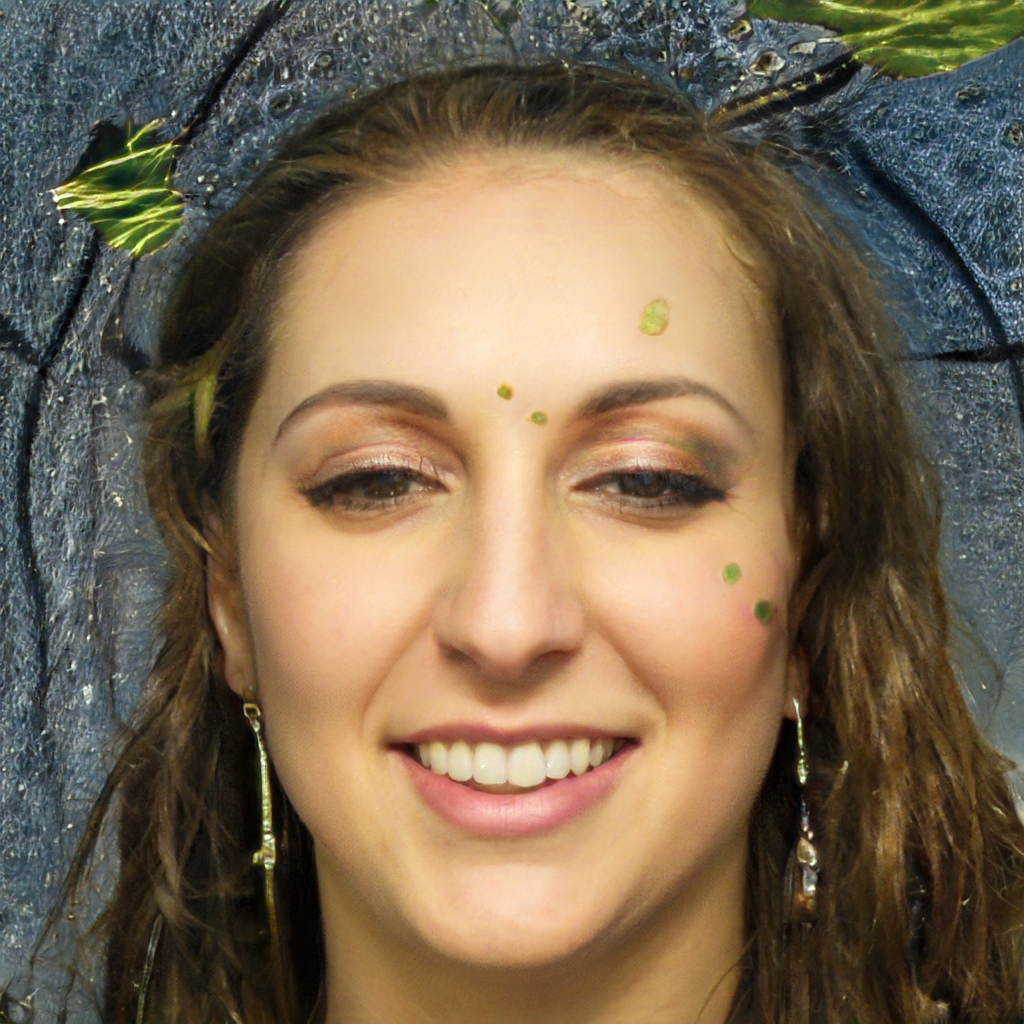
Label: Colored